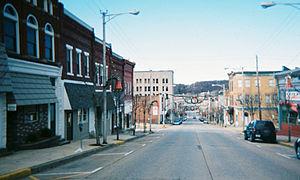
Jeannette est une ville située dans le comté de Westmoreland, dans le Commonwealth de Pennsylvanie, aux États-Unis. Sa population s’élevait à 10 654 habitants lors du recensement de 2000. La ville a une superficie de 6,2 km².